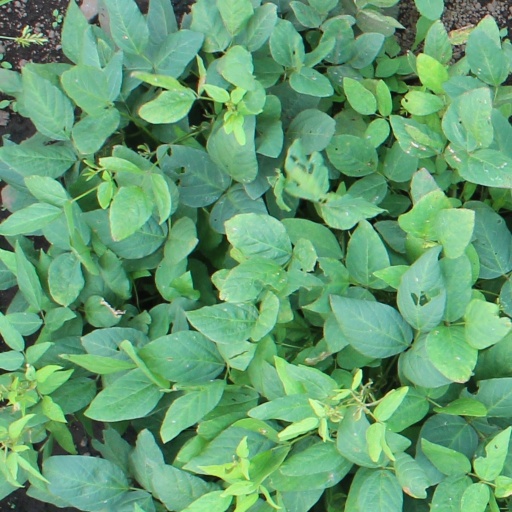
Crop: soybean